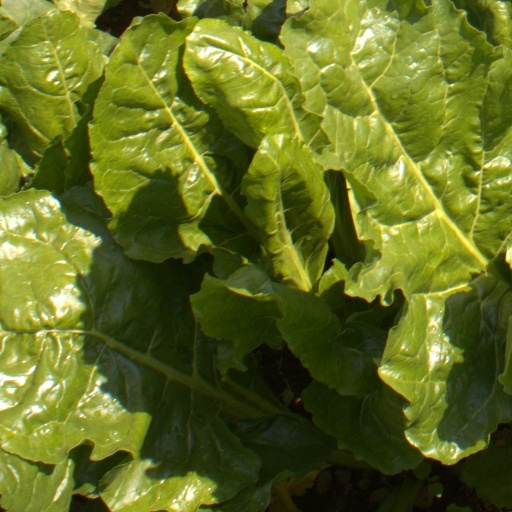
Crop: sugar beet